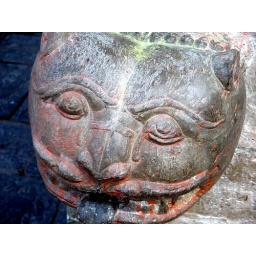
Stone lion face in the gate of Chamunda temple